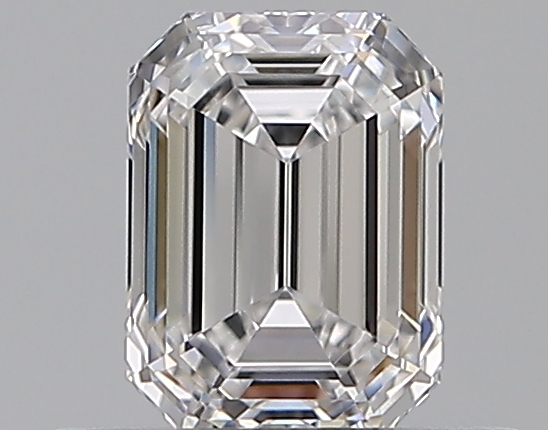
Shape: emerald
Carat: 0.52
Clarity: IF
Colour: D
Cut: EX
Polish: EX
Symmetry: VG
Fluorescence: M
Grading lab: GIA
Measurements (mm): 5.25 x 3.87 x 2.65